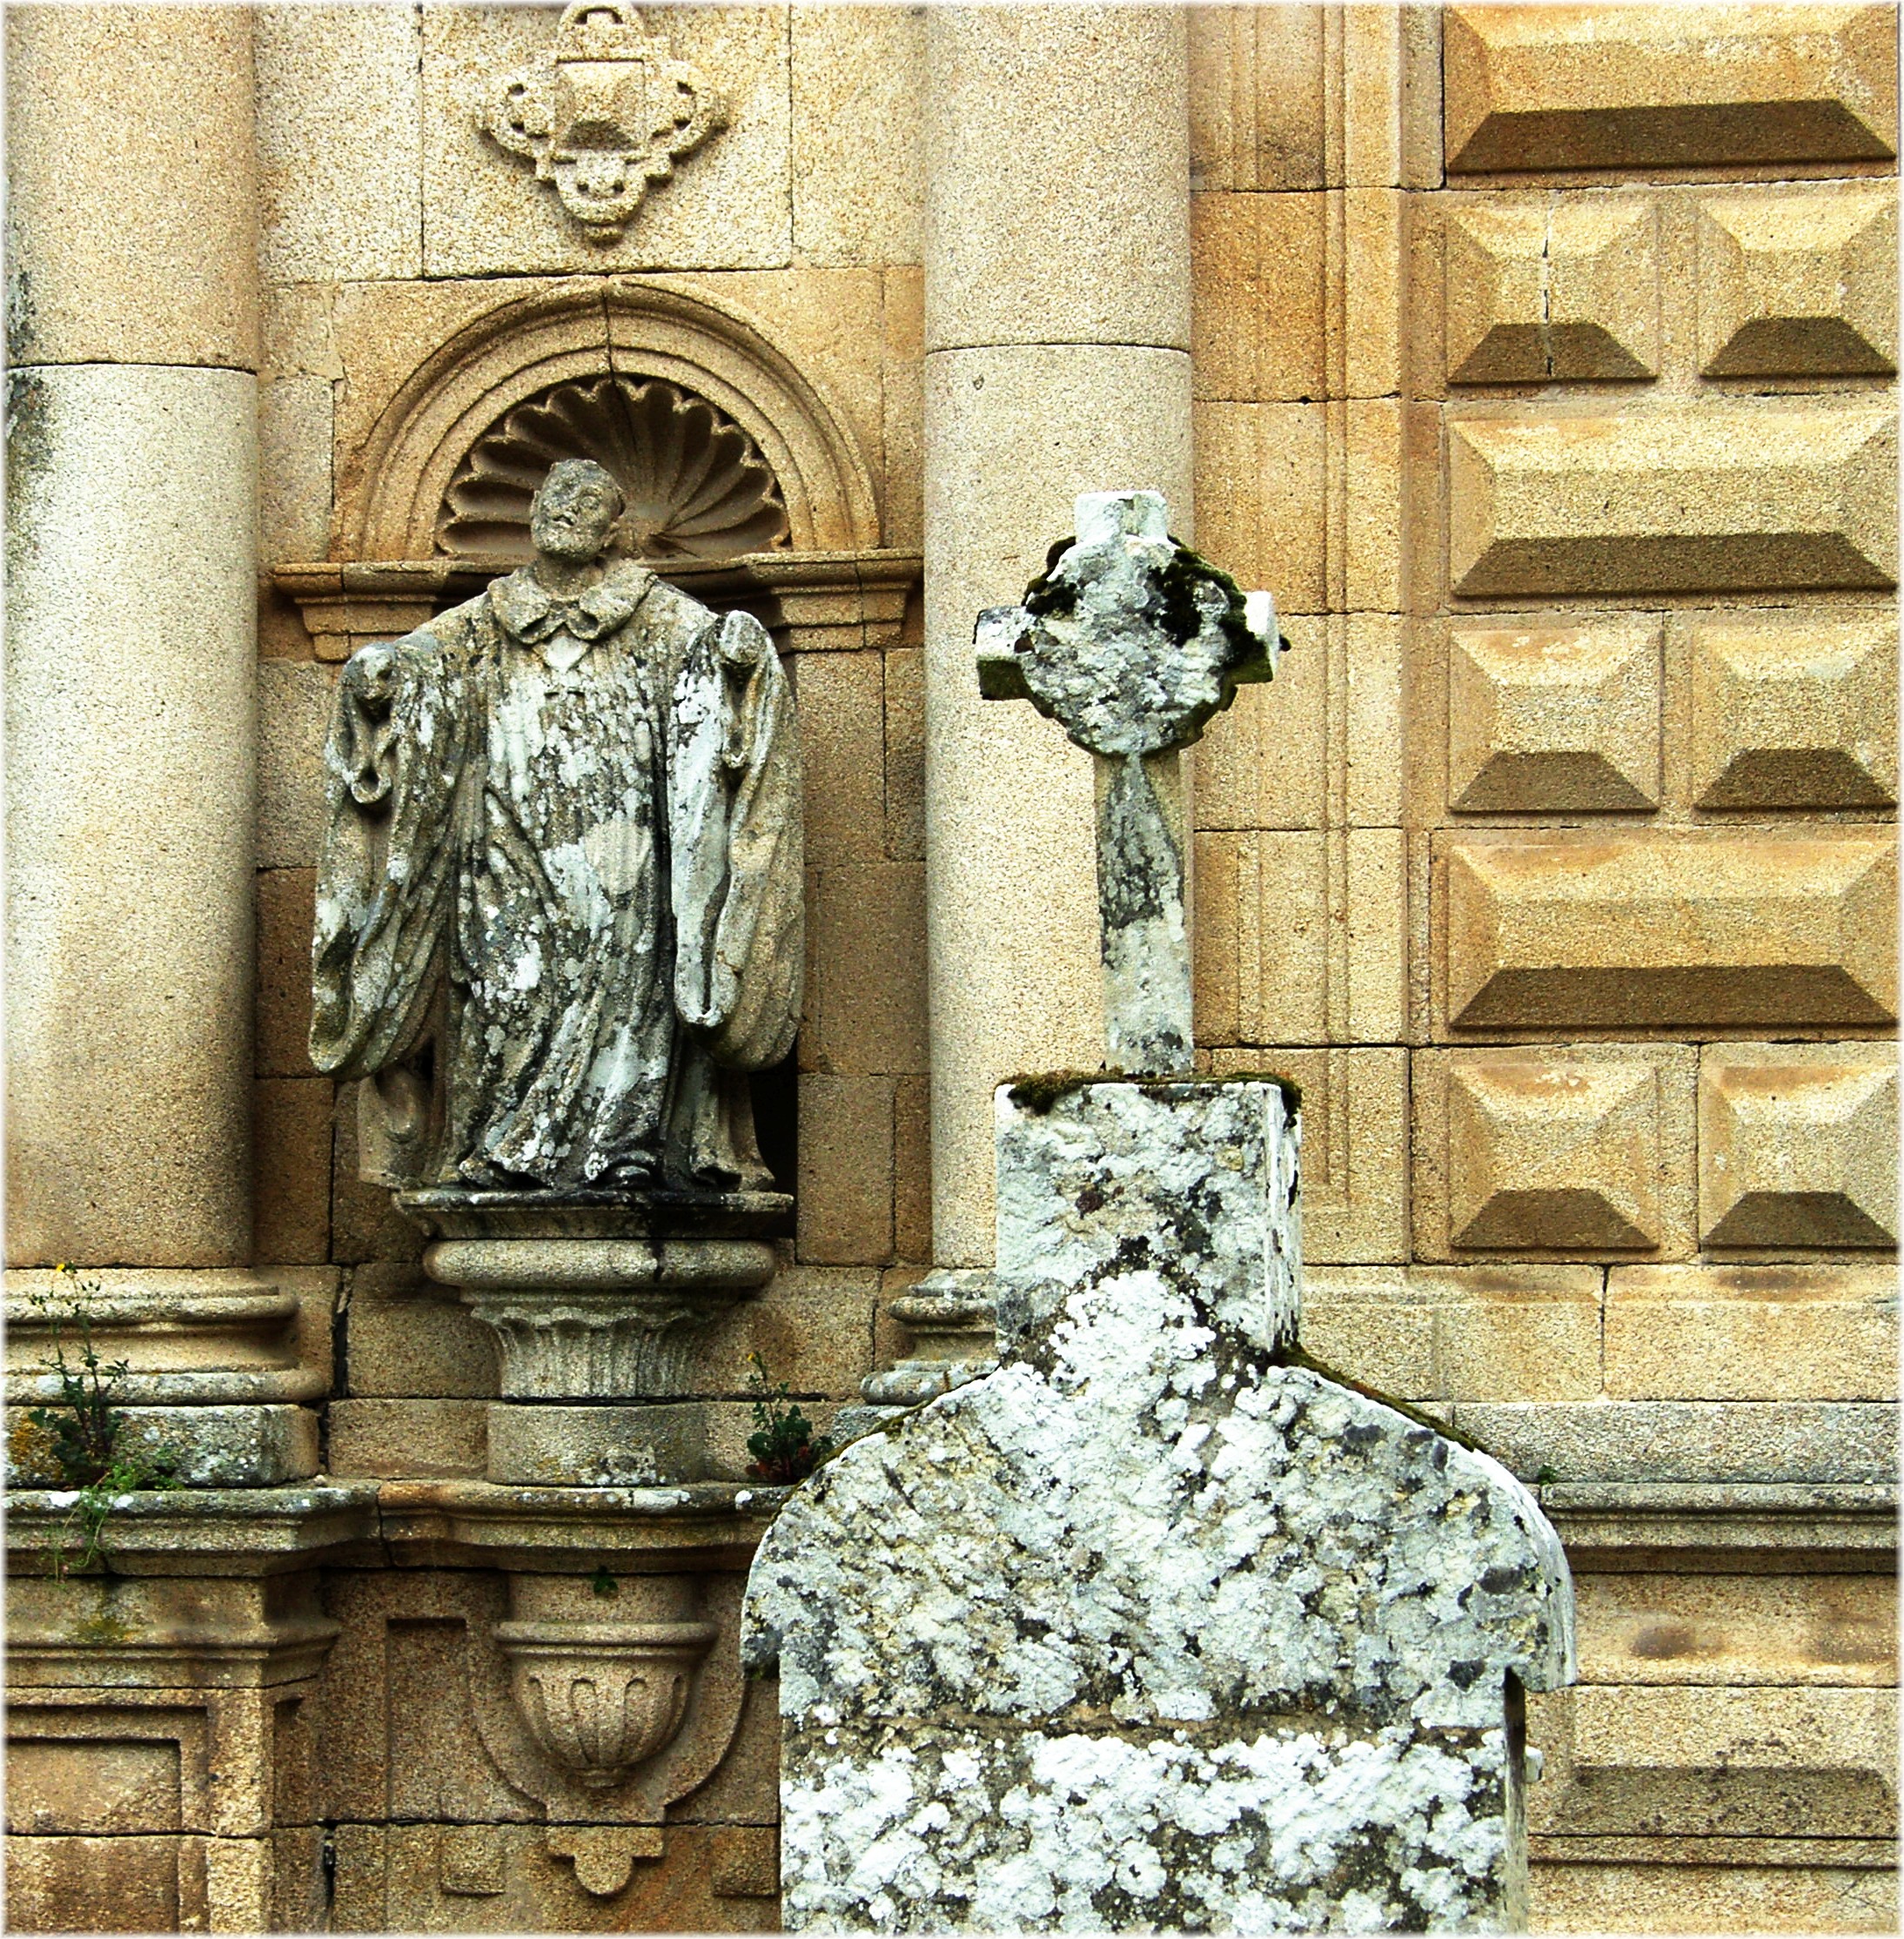
structure, wood, wall, stone, europe, statue, column, sculpture, art, spain, espagne, temple, europa, espaa, galicia, piedra, espanha, carving, pedra, relief, ribeirasacra, galiza, galice, iglesias, igrexas, mosteiros, monasterios, provinciaourense, stone carving, ancient history